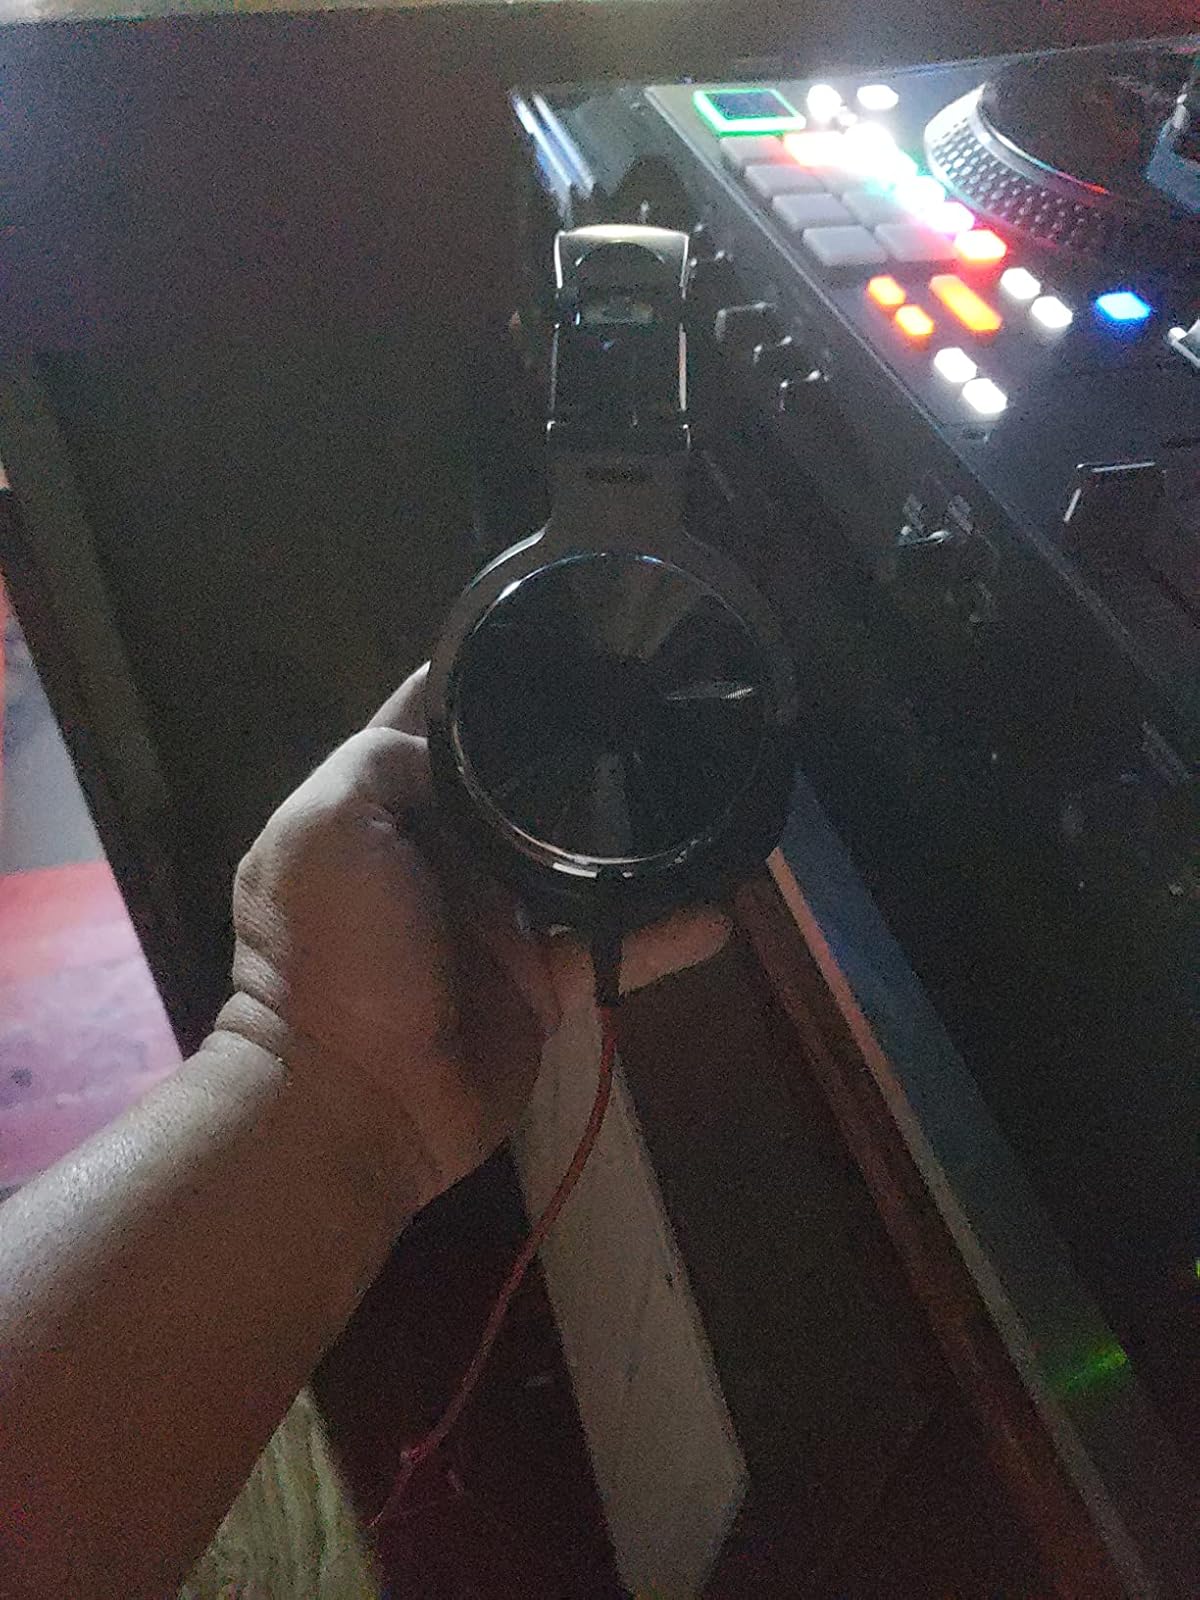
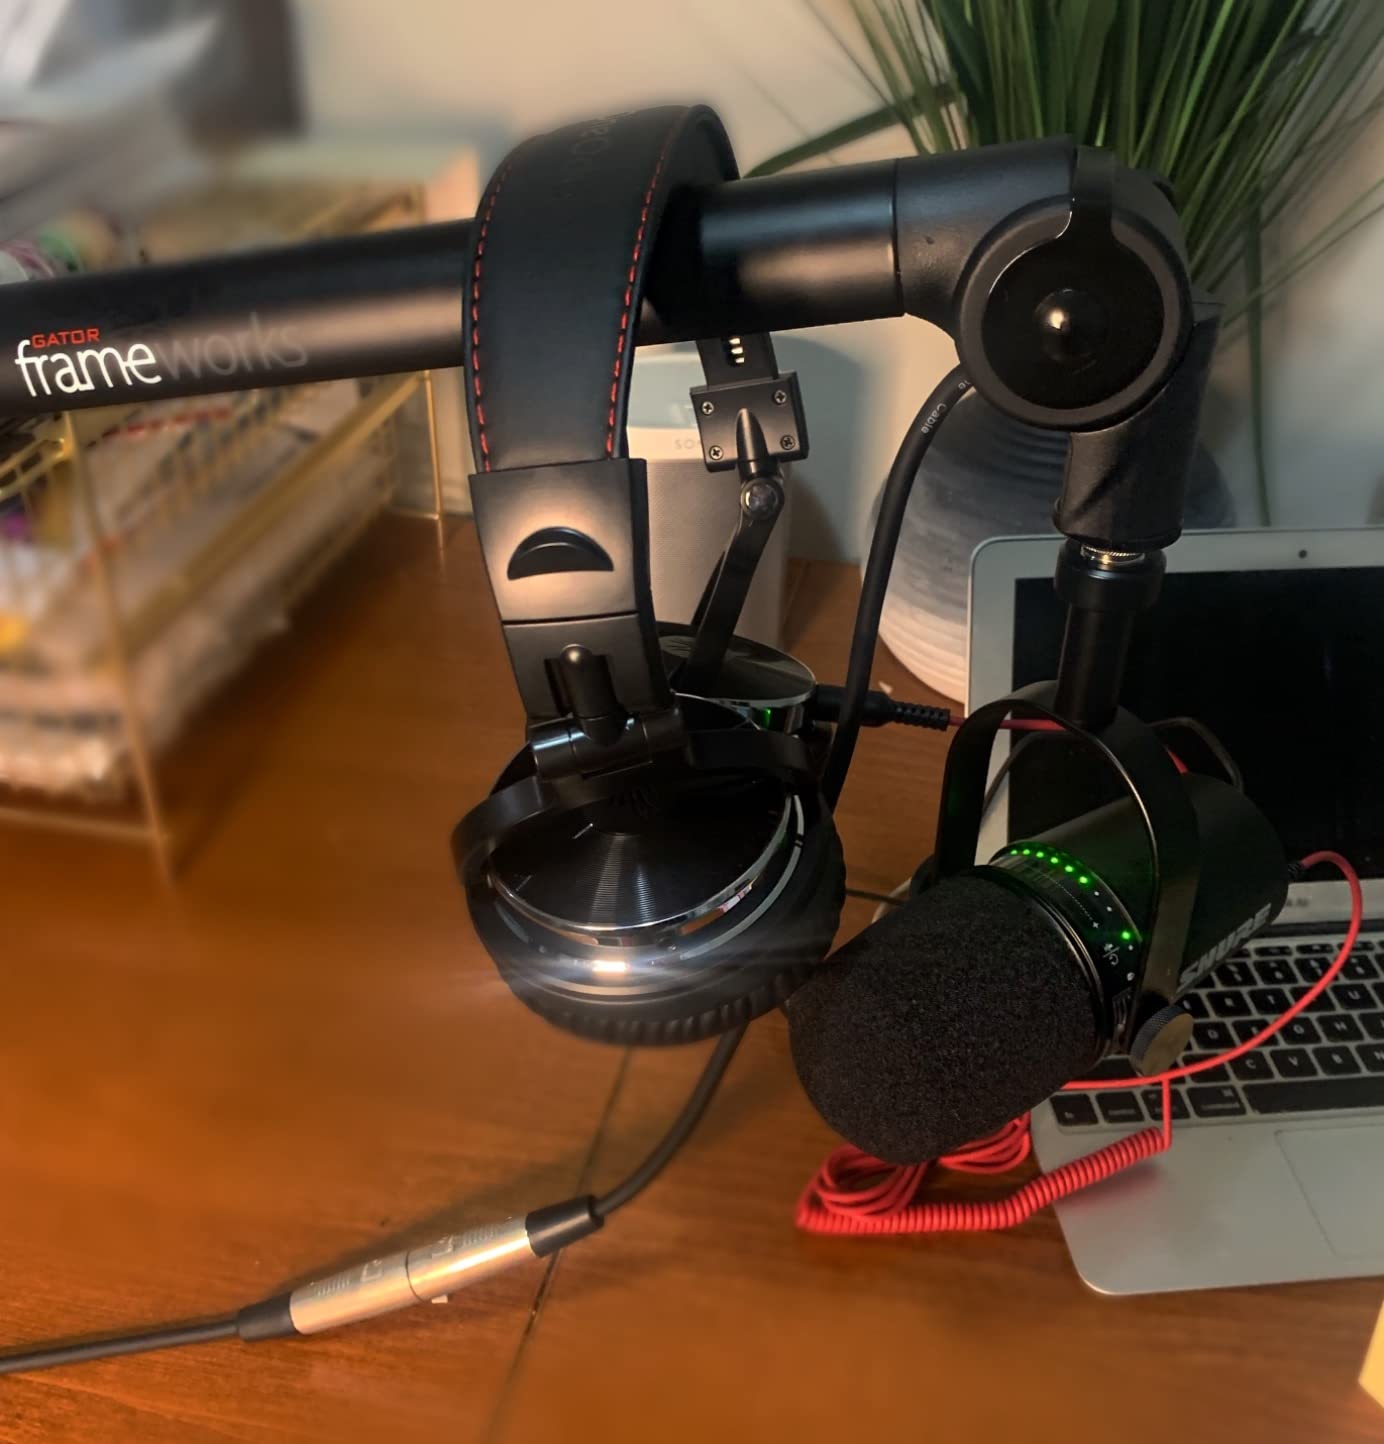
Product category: headphones
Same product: yes